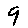
Label: 9